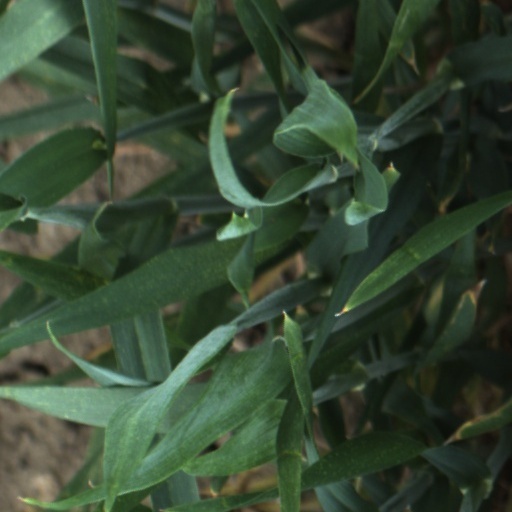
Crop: wheat